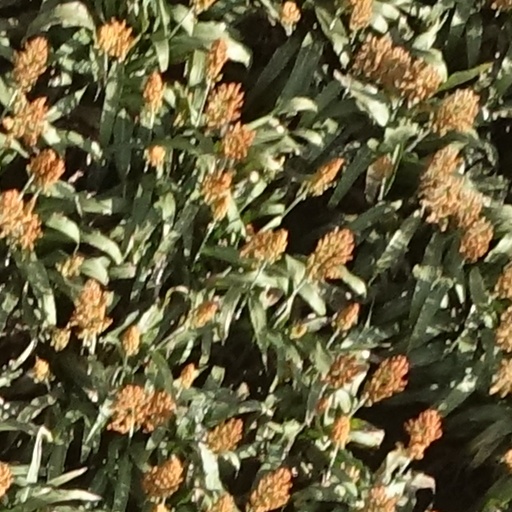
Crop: sorghum